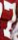
Number: 7